Ben Patterson

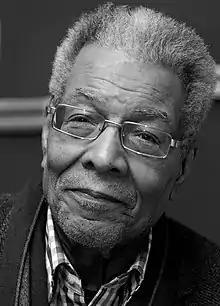
Ben Patterson

Benjamin Patterson (May 29, 1934 – June 25, 2016) was an American musician, artist, and one of the founders of the Fluxus movement.